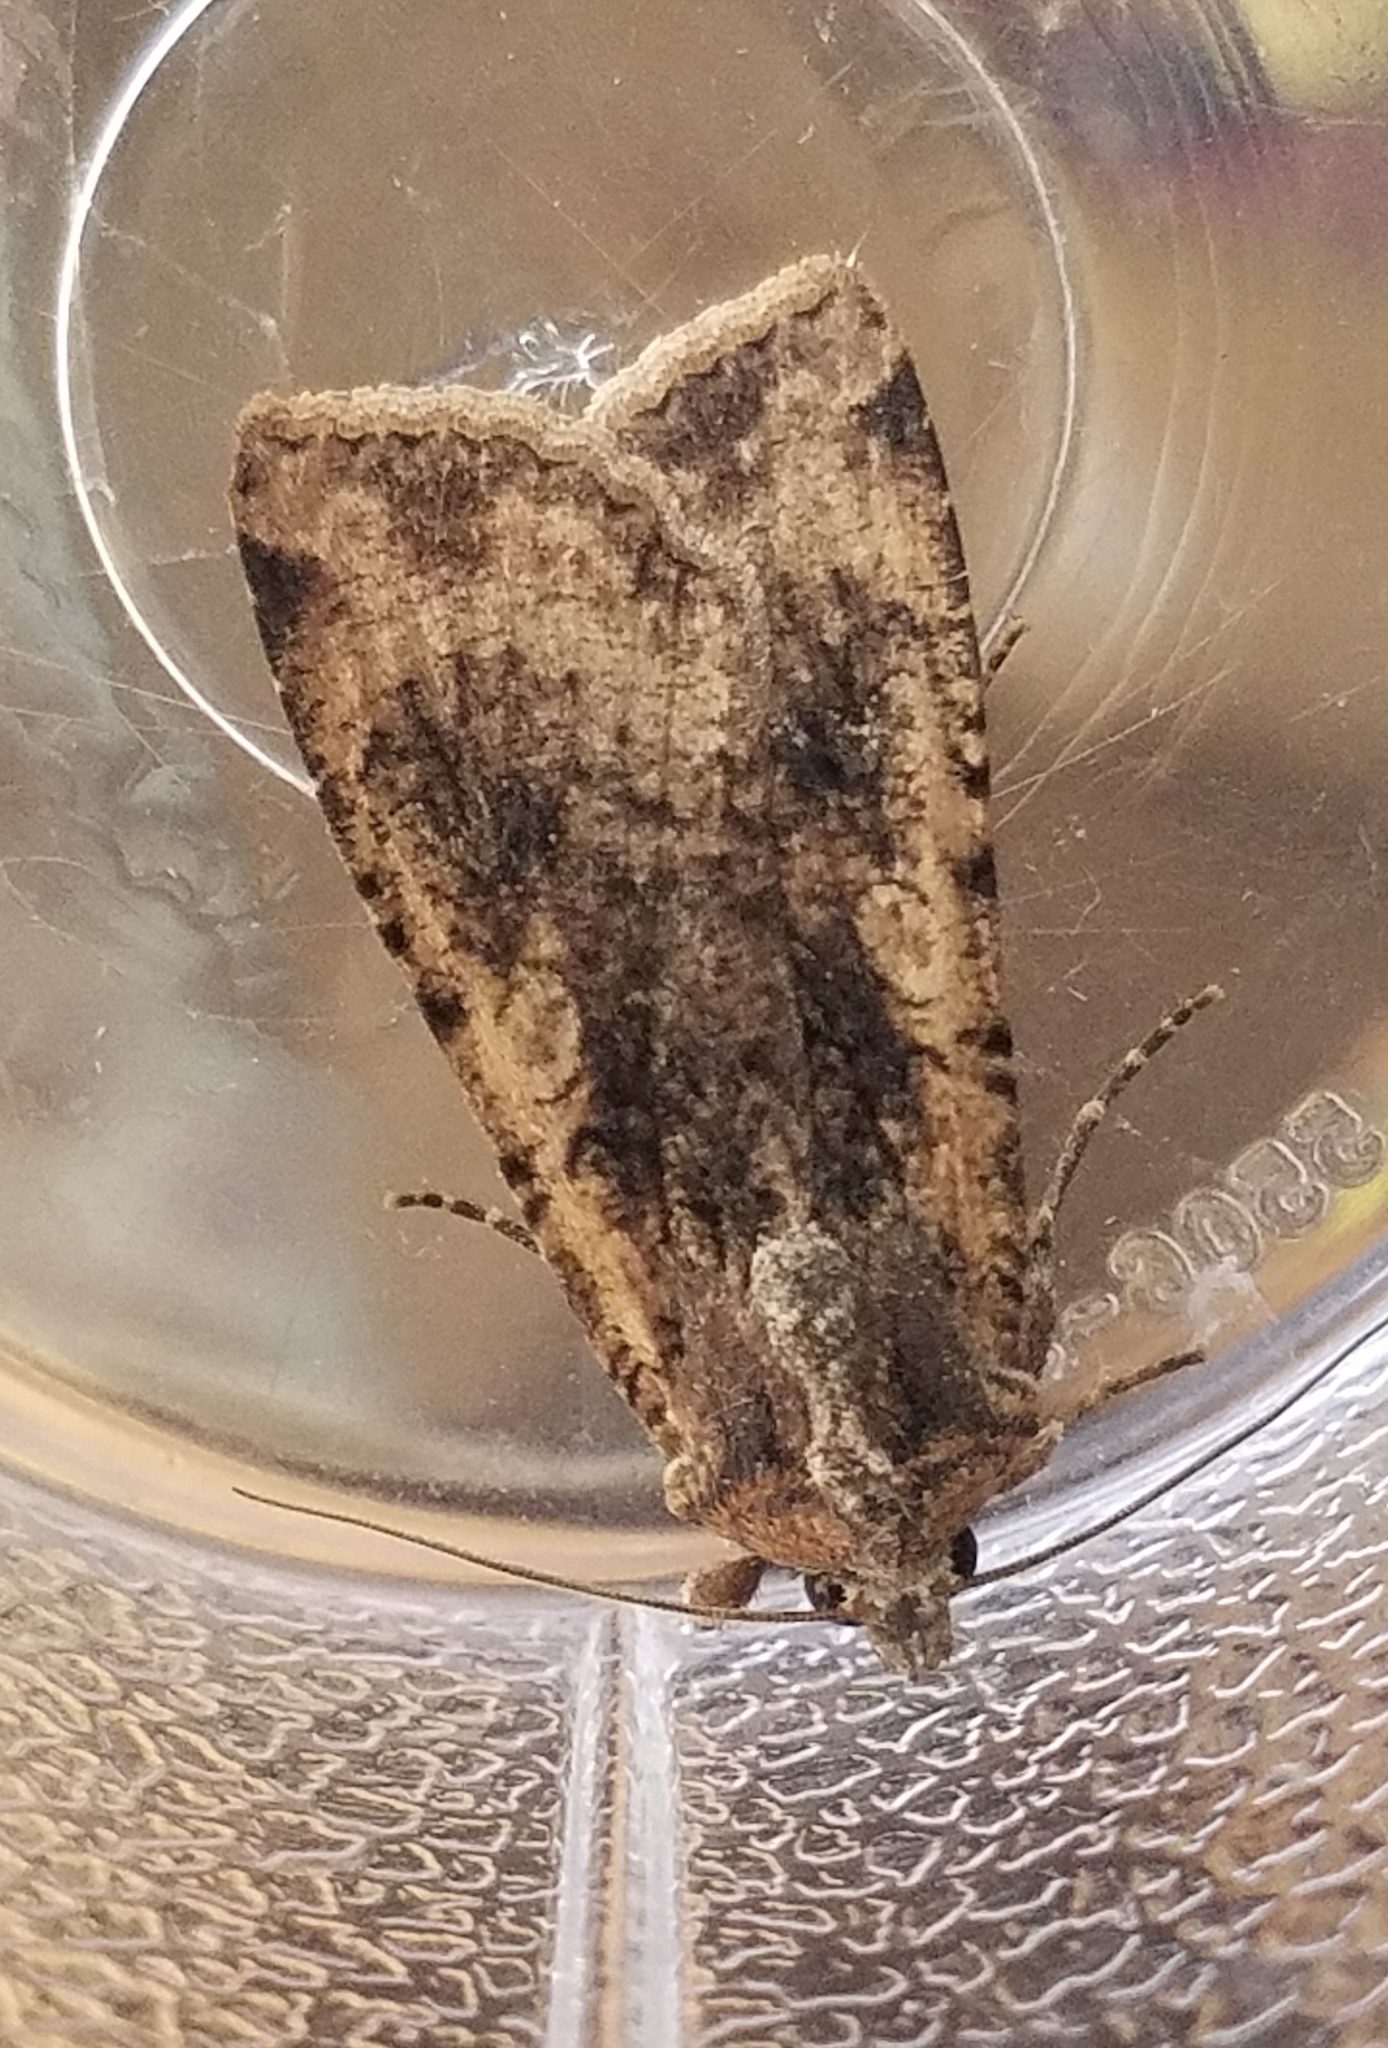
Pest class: cutworms